List of tortilla-based dishes

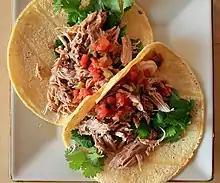
Tacos prepared with corn tortillas and a carnitas filling

This is a list of tortilla-based dishes and foods that use the tortilla as a primary ingredient. A tortilla is a type of soft, thin flatbread made from finely ground corn or wheat flour that comes from Mexico and Central America and traditionally cooked on a comal (cookware). Originally derived from the corn tortilla ("tortilla" in Spanish means "small "torta"", or "small cake"), a bread of maize which predates the arrival of Europeans to the Americas, the wheat flour tortilla was an innovation after wheat was brought to the New World from Spain while this region was the colony of New Spain. It is made with an unleavened, water-based dough, pressed and cooked like corn tortillas.